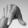
ASL letter: Q